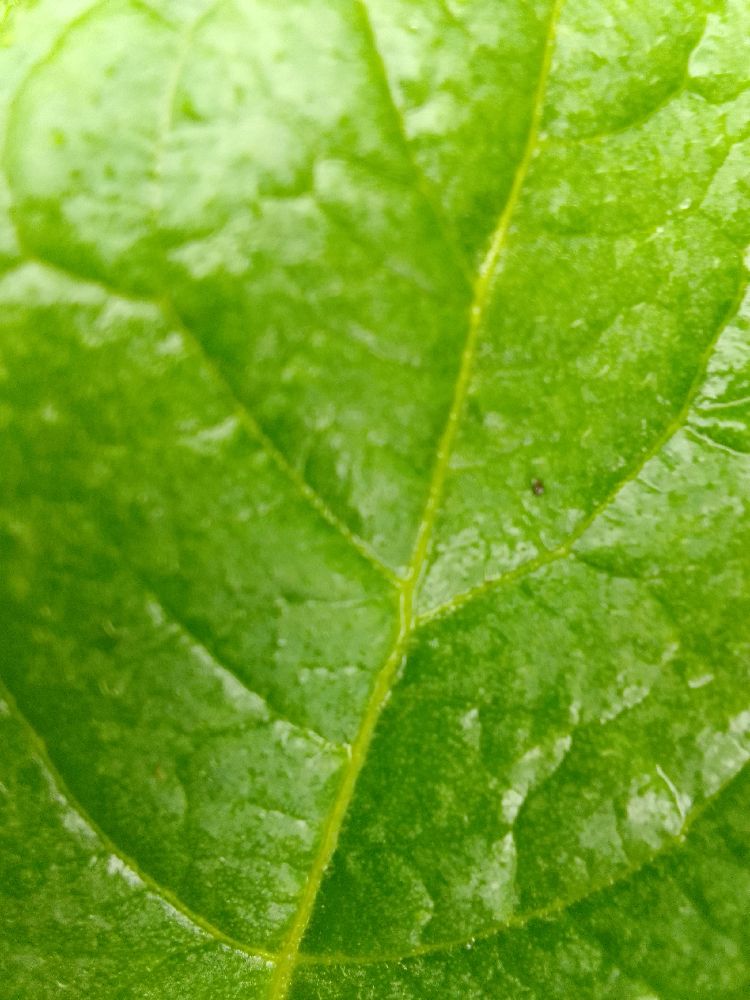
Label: Healthy